Malinovsky Military Armored Forces Academy

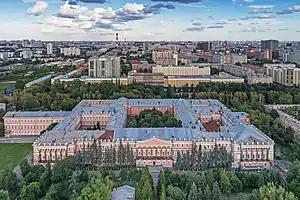
The Academy building was designed for Catherine the Great to serve as a royal palace

The Malinovsky Military Armored Forces Academy (Военная академия бронетанковых войск имени Маршала Советского Союза Р. Я. Малиновского) was one of the Soviet military academies. It was based in the Lefortovo district of Moscow, in a former royal palace.